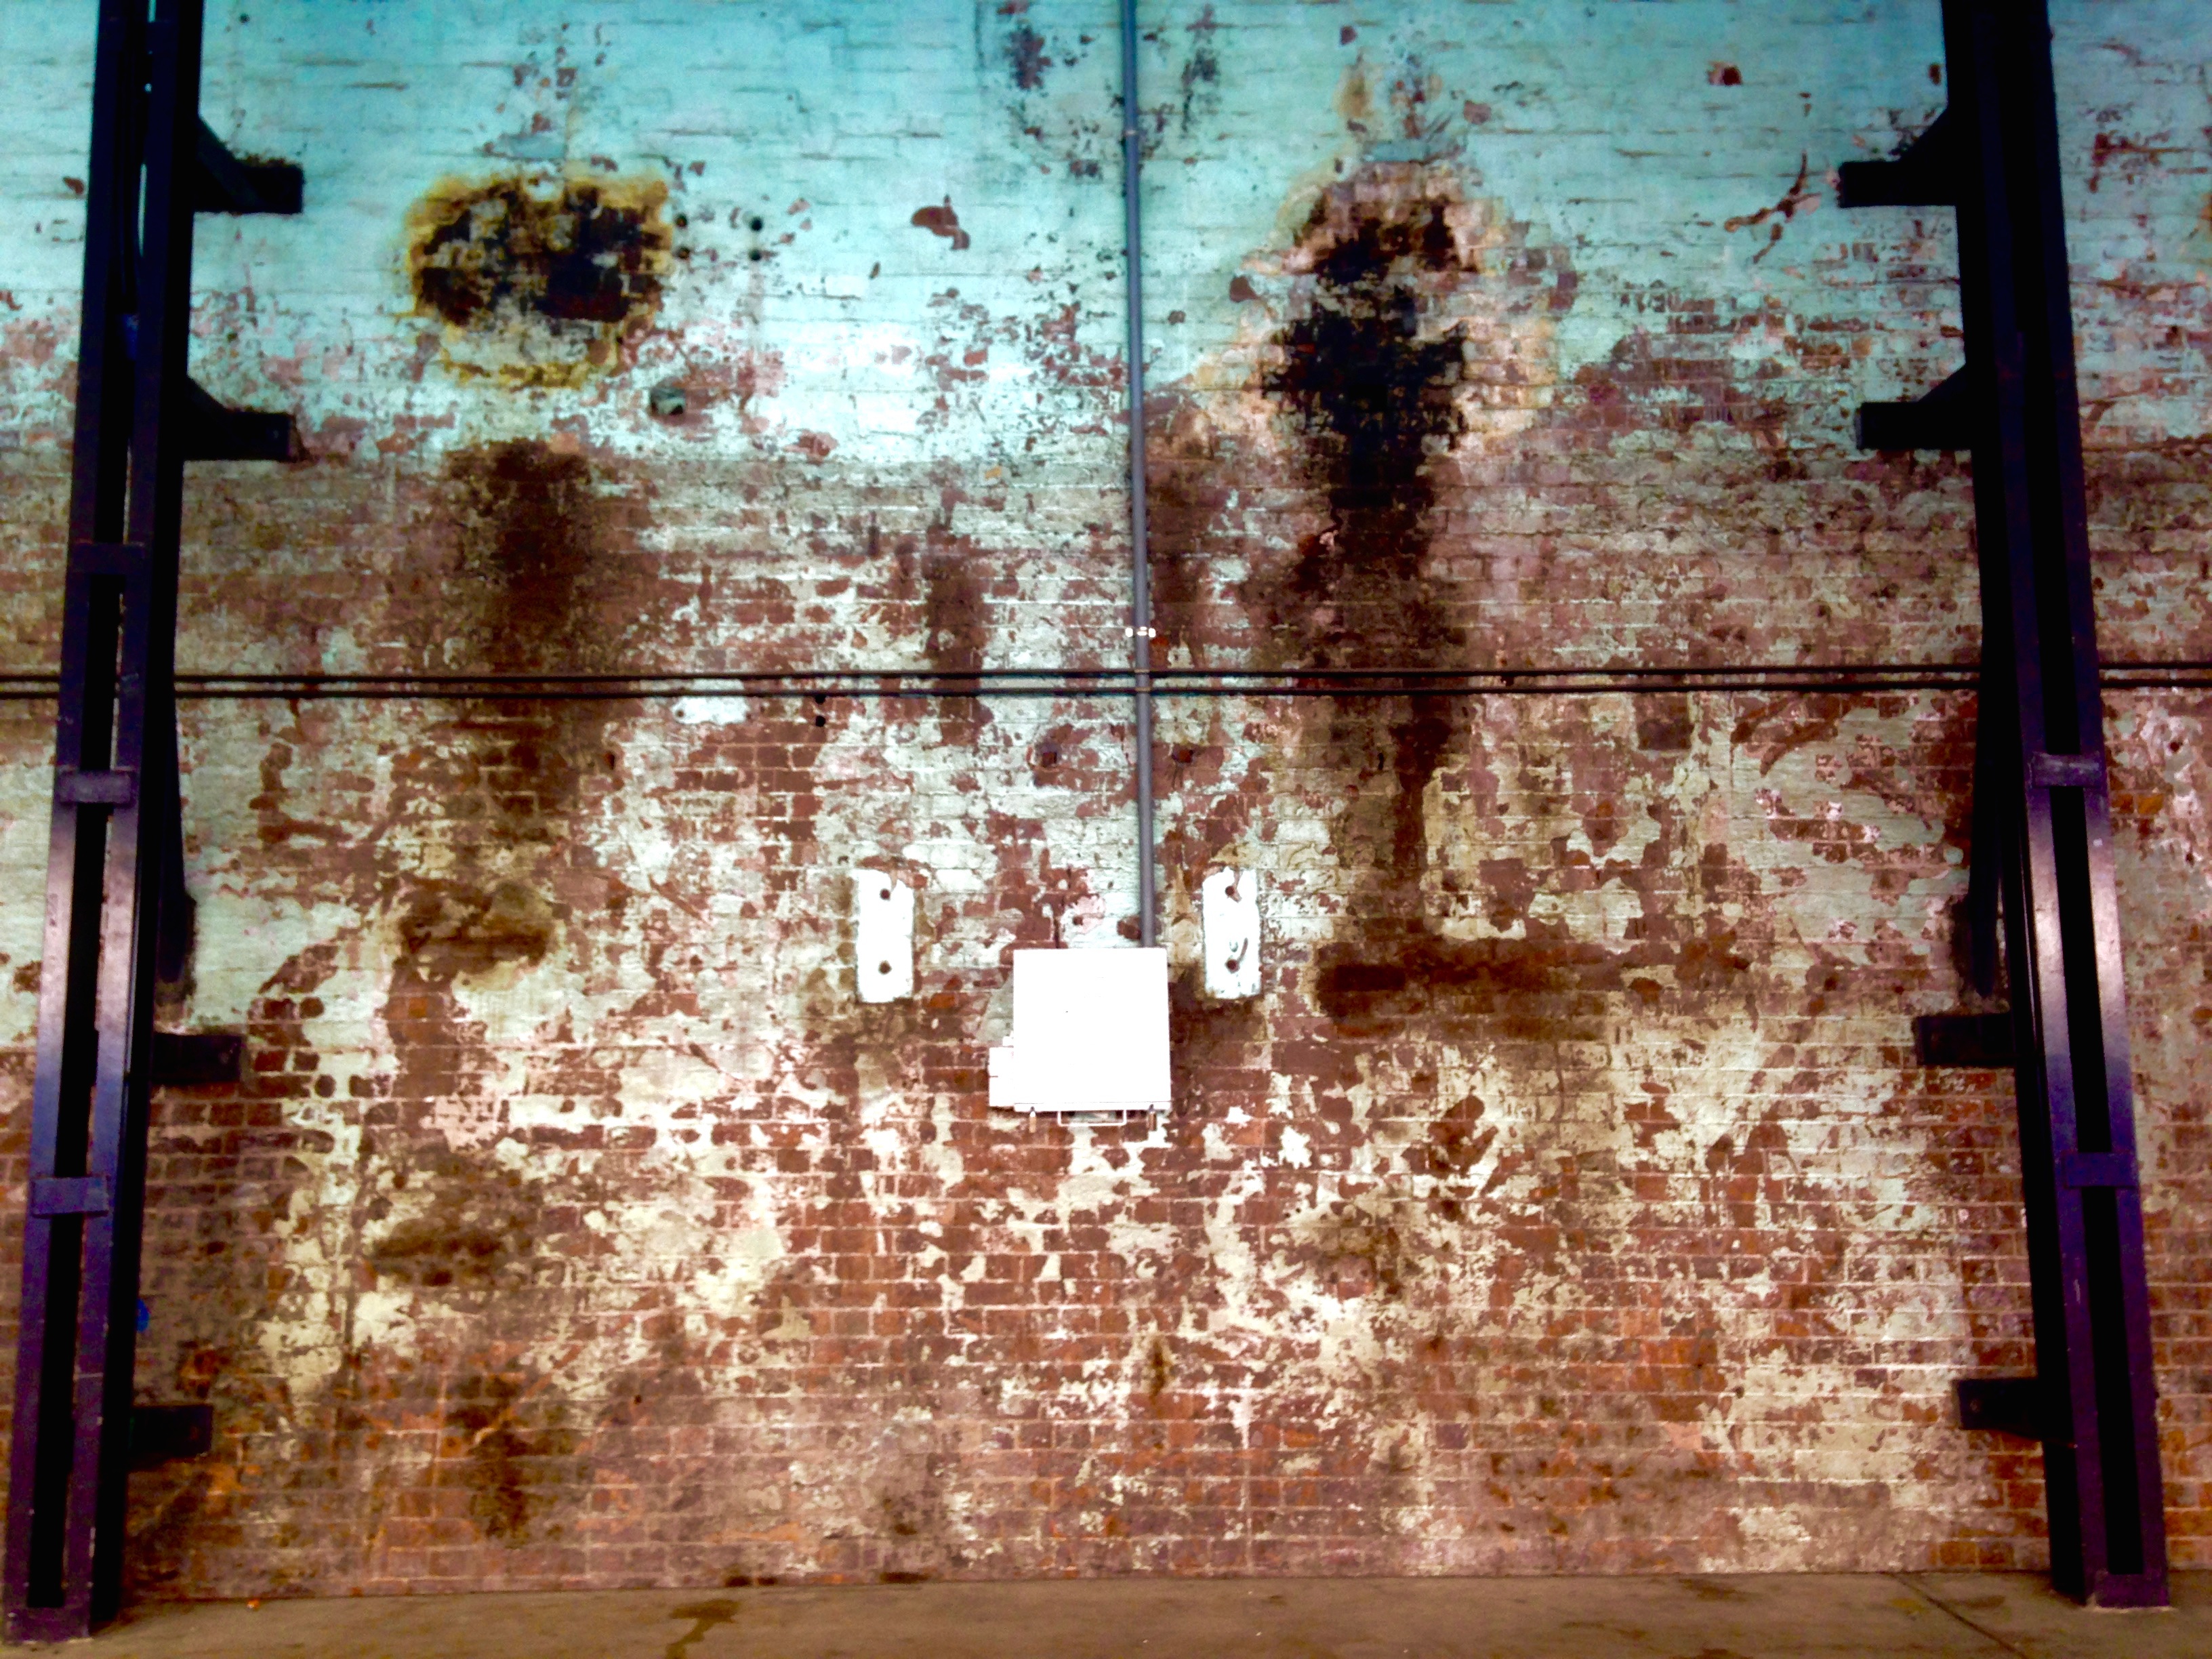
window, wall, color, art, mural, modern art, urban area, ancient history